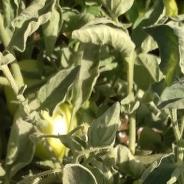
Crop: Tomato
Condition: virosis-d